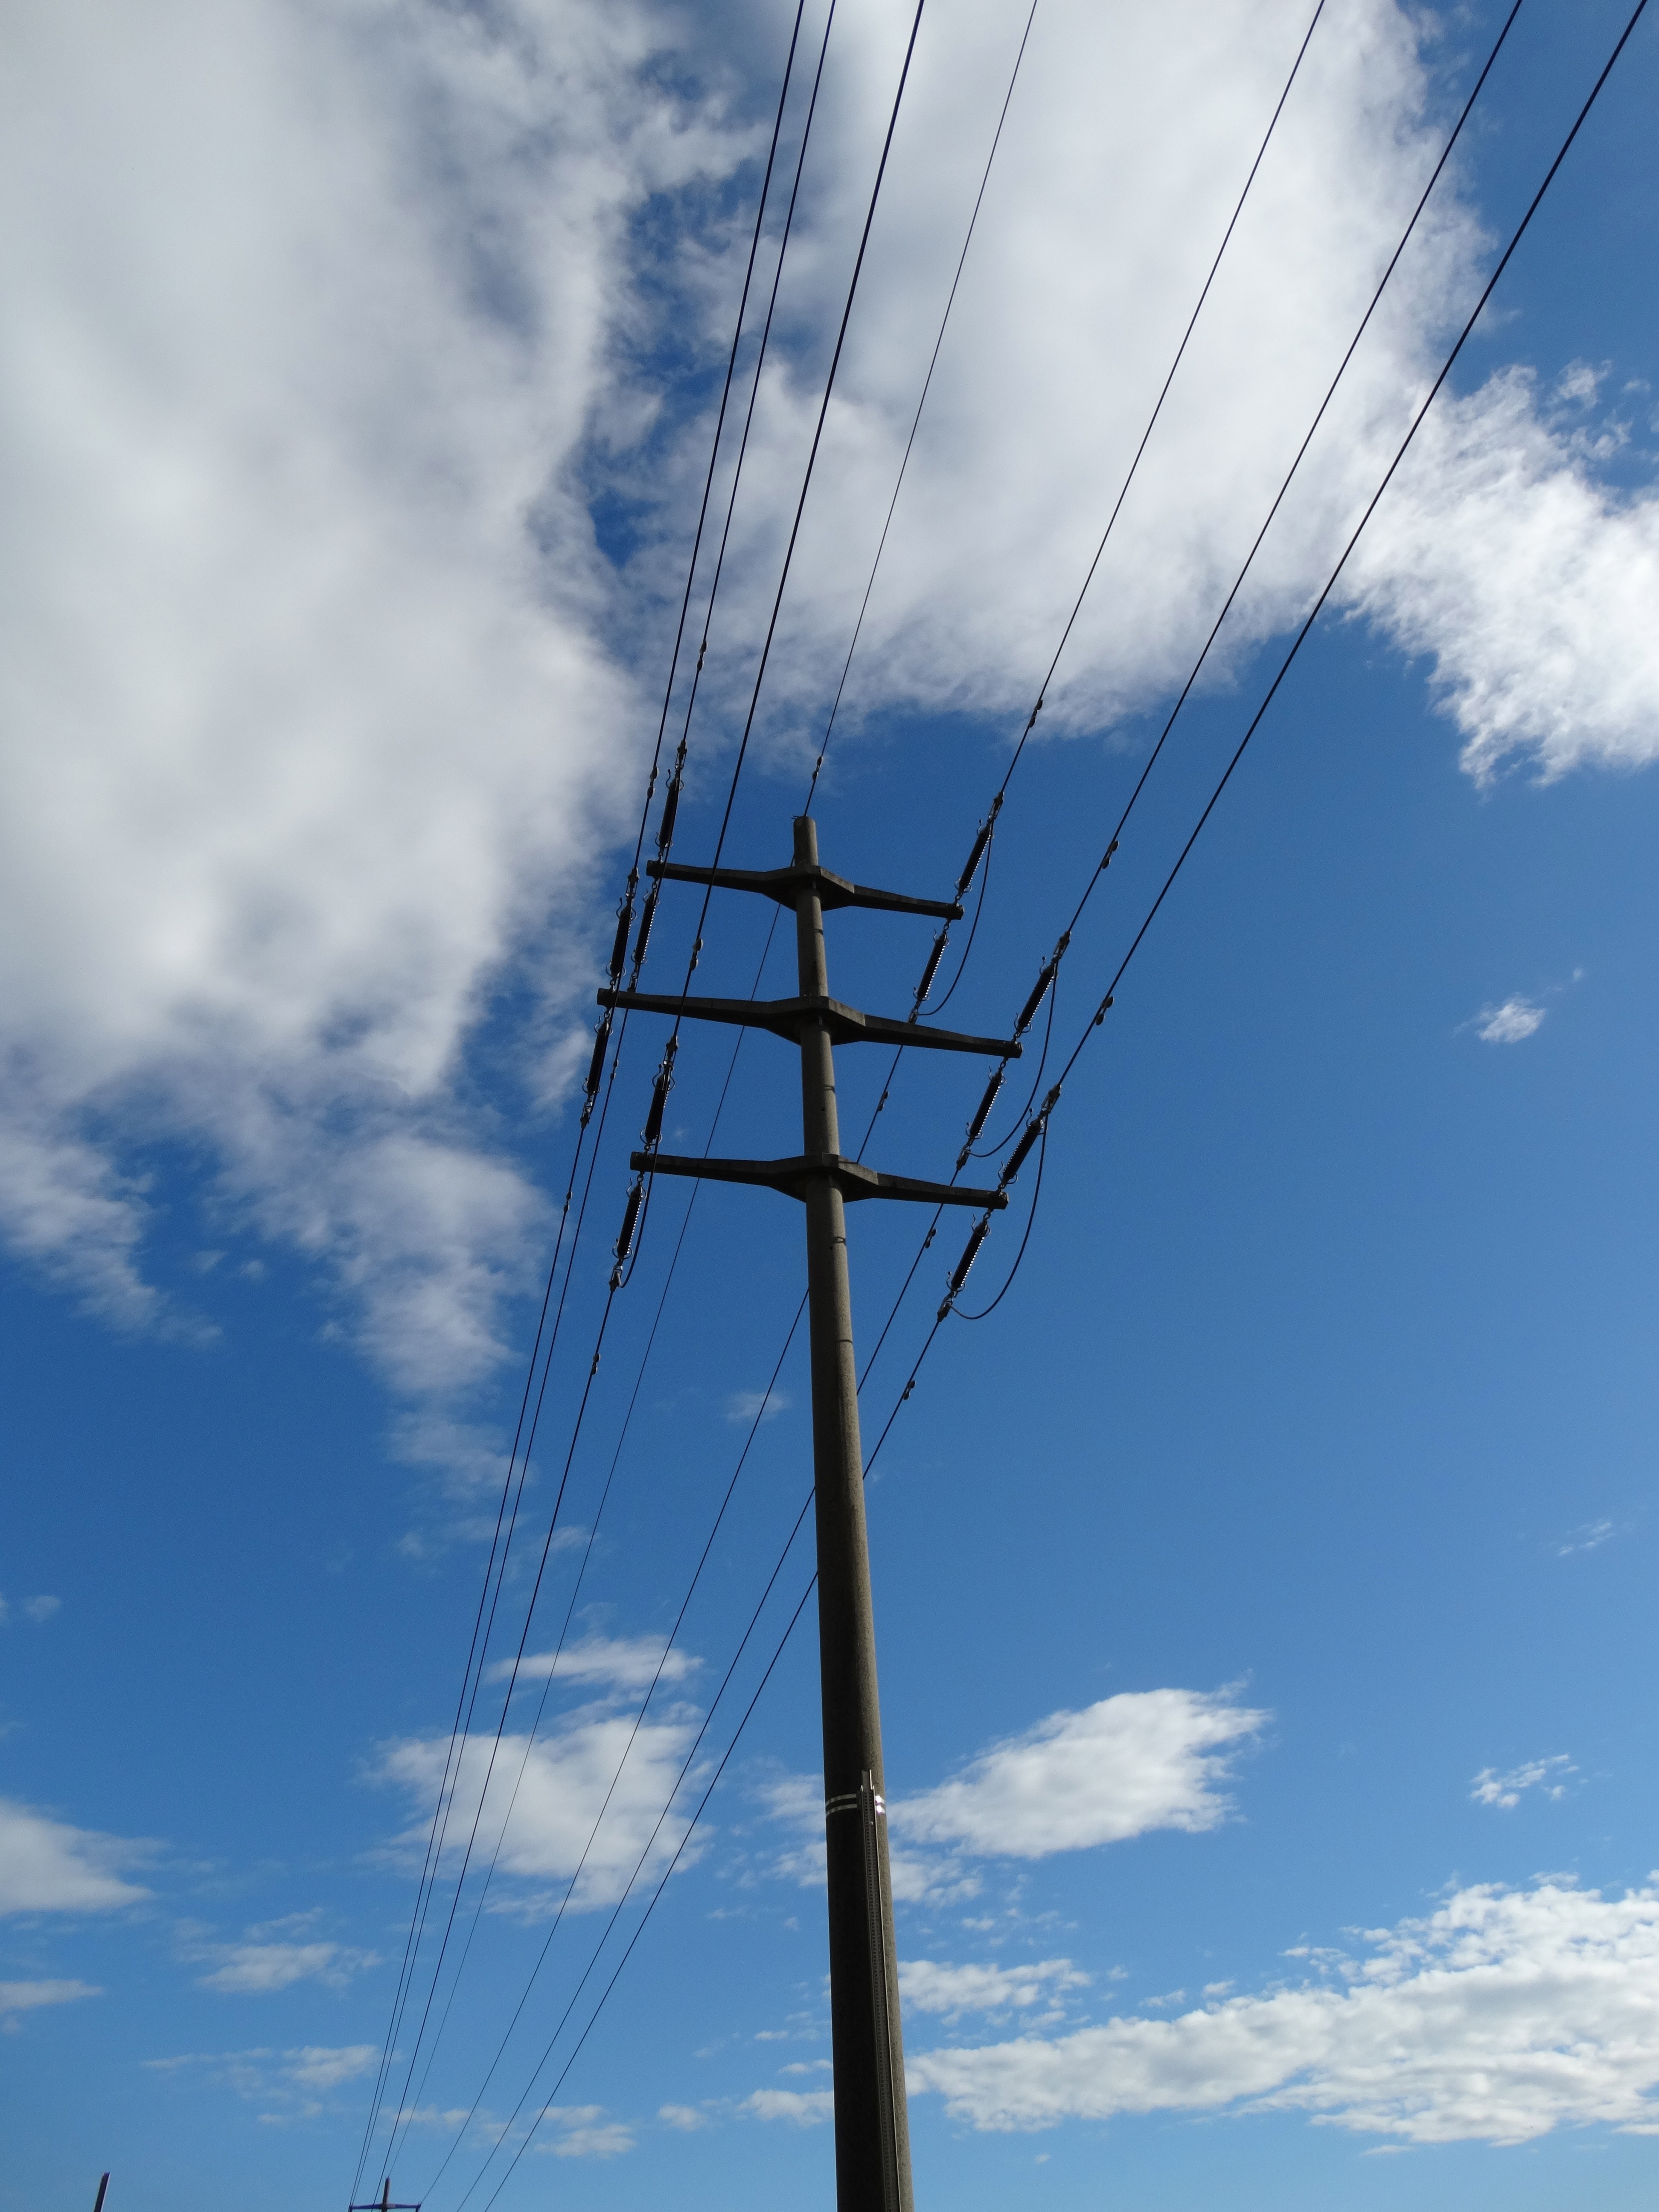
landscape, cloud, sky, technology, wind, cable, line, tower, power line, mast, blue, electricity, energy, high voltage, upper lines, power poles, transmission tower, reinforce, outdoor structure, electrical supply, electronics accessory, overhead power line, stream transport